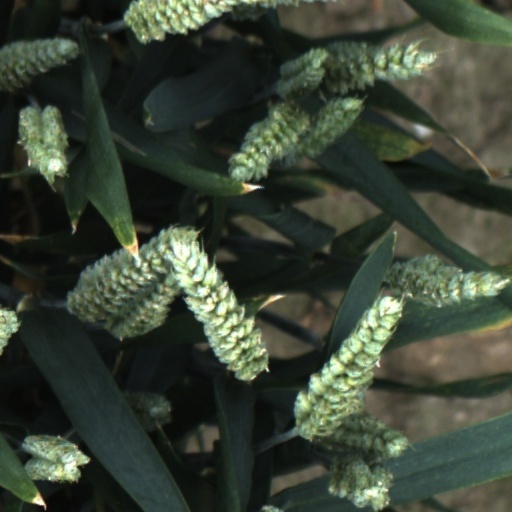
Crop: wheat